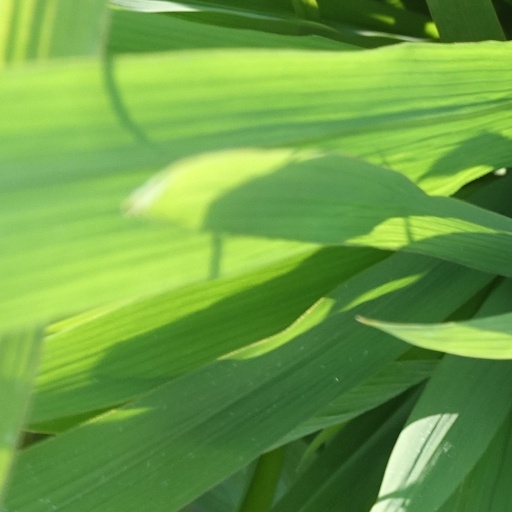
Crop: rice